Rolling stock of the Mid-Norfolk Railway

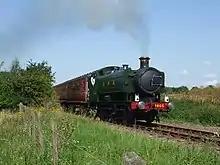
9466 leaving Kimberley Park, 2009

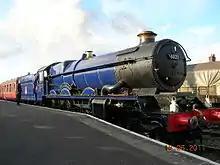
King Edward II at Dereham, 2011

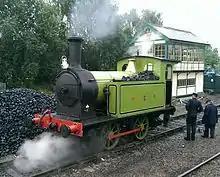
NER 1310 at Dereham, 2014

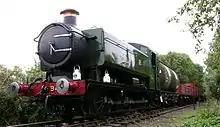
GWR 9466 is seen at Hoe level crossing

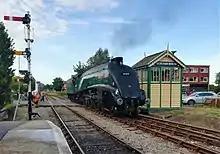
60009 at Dereham, 2019

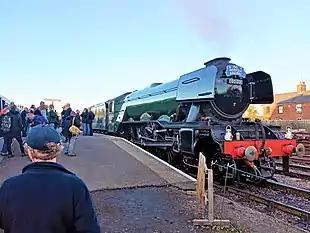
60103 at Dereham, 2021

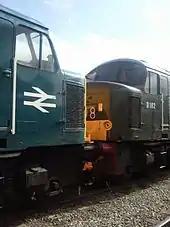
Classes 45 and 46 at Dereham, Spring Gala 2010

Visiting steam locomotives that have operated on the preserved Mid-Norfolk Railway are shown in the following table: